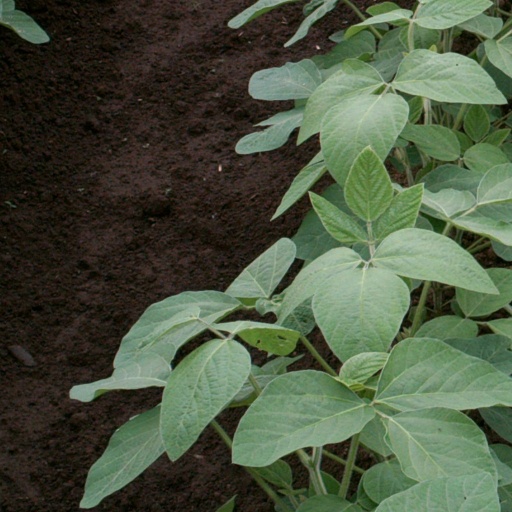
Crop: soybean